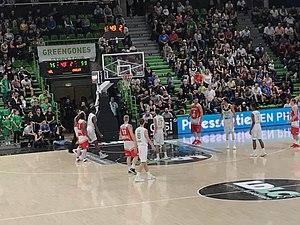
Asvel-Cholet en Pro A de basket-ball à l'Astroballe en septembre 2017.